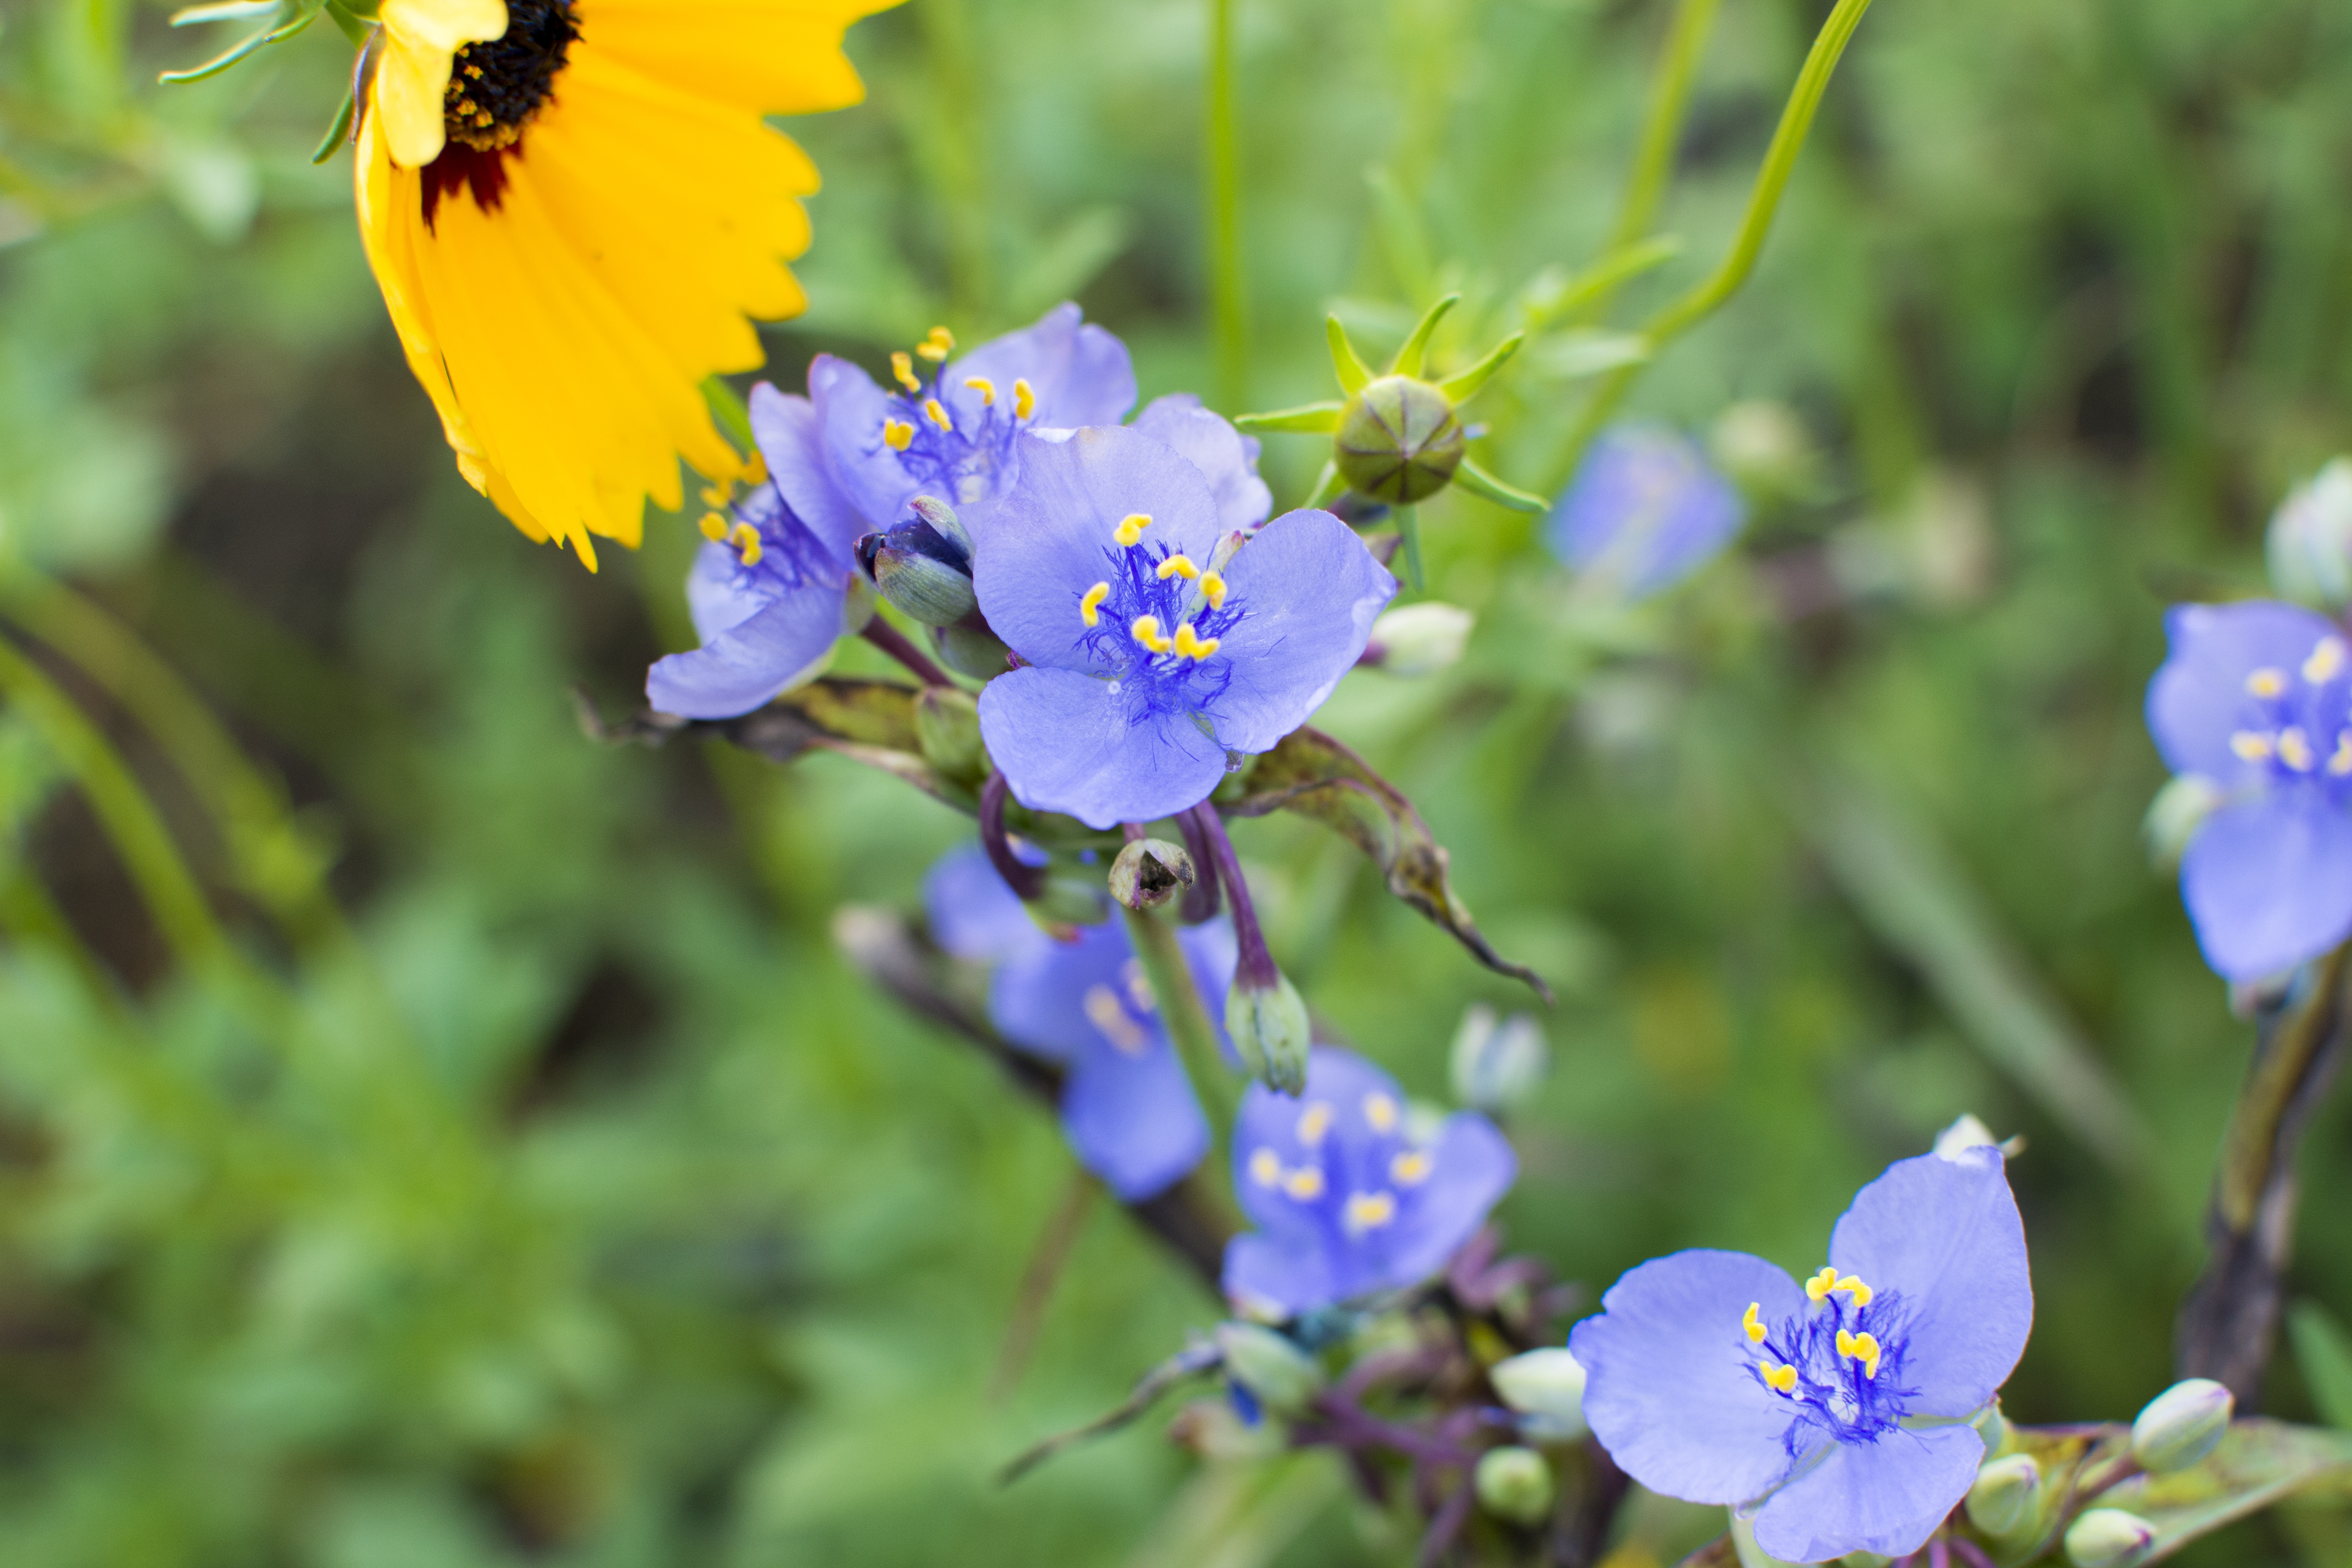
nature, blossom, plant, meadow, flower, purple, bloom, summer, wild, natural, botany, blooming, blue, flora, wildflower, springtime, macro photography, spiderwort, tradescantia, flowering plant, annual plant, land plant